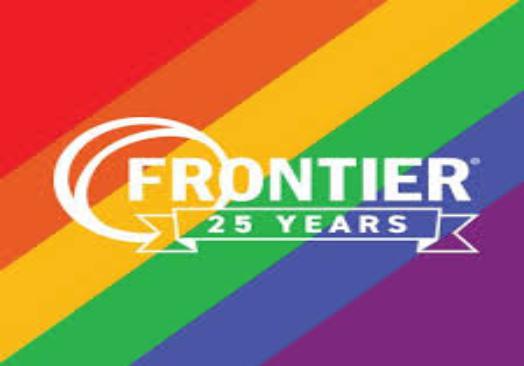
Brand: frontier developments
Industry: Leisure